Baltimore Equitable Society

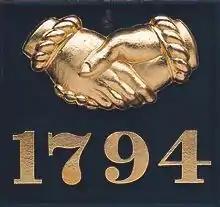
This a photo of the Baltimore Equitable Insurance firemark.

The Sign of the Clasped Hands, frequently seen on the exterior of houses in the region, means that the home is (or was) insured by the Baltimore Equitable Society (Baltimore Equitable Insurance). The Society chose the clasped hands, depicting the hand of the company and the hand of the policy holder shaking, to symbolize the agreement by both parties to the contract of insurance. Called a “fire mark,” this sign of coverage was once just as important as the paper policy document. The society still gives the fire mark to any person insured with Baltimore Equitable who wishes to receive it. It is numbered and painted in the traditional black with gold leaf.